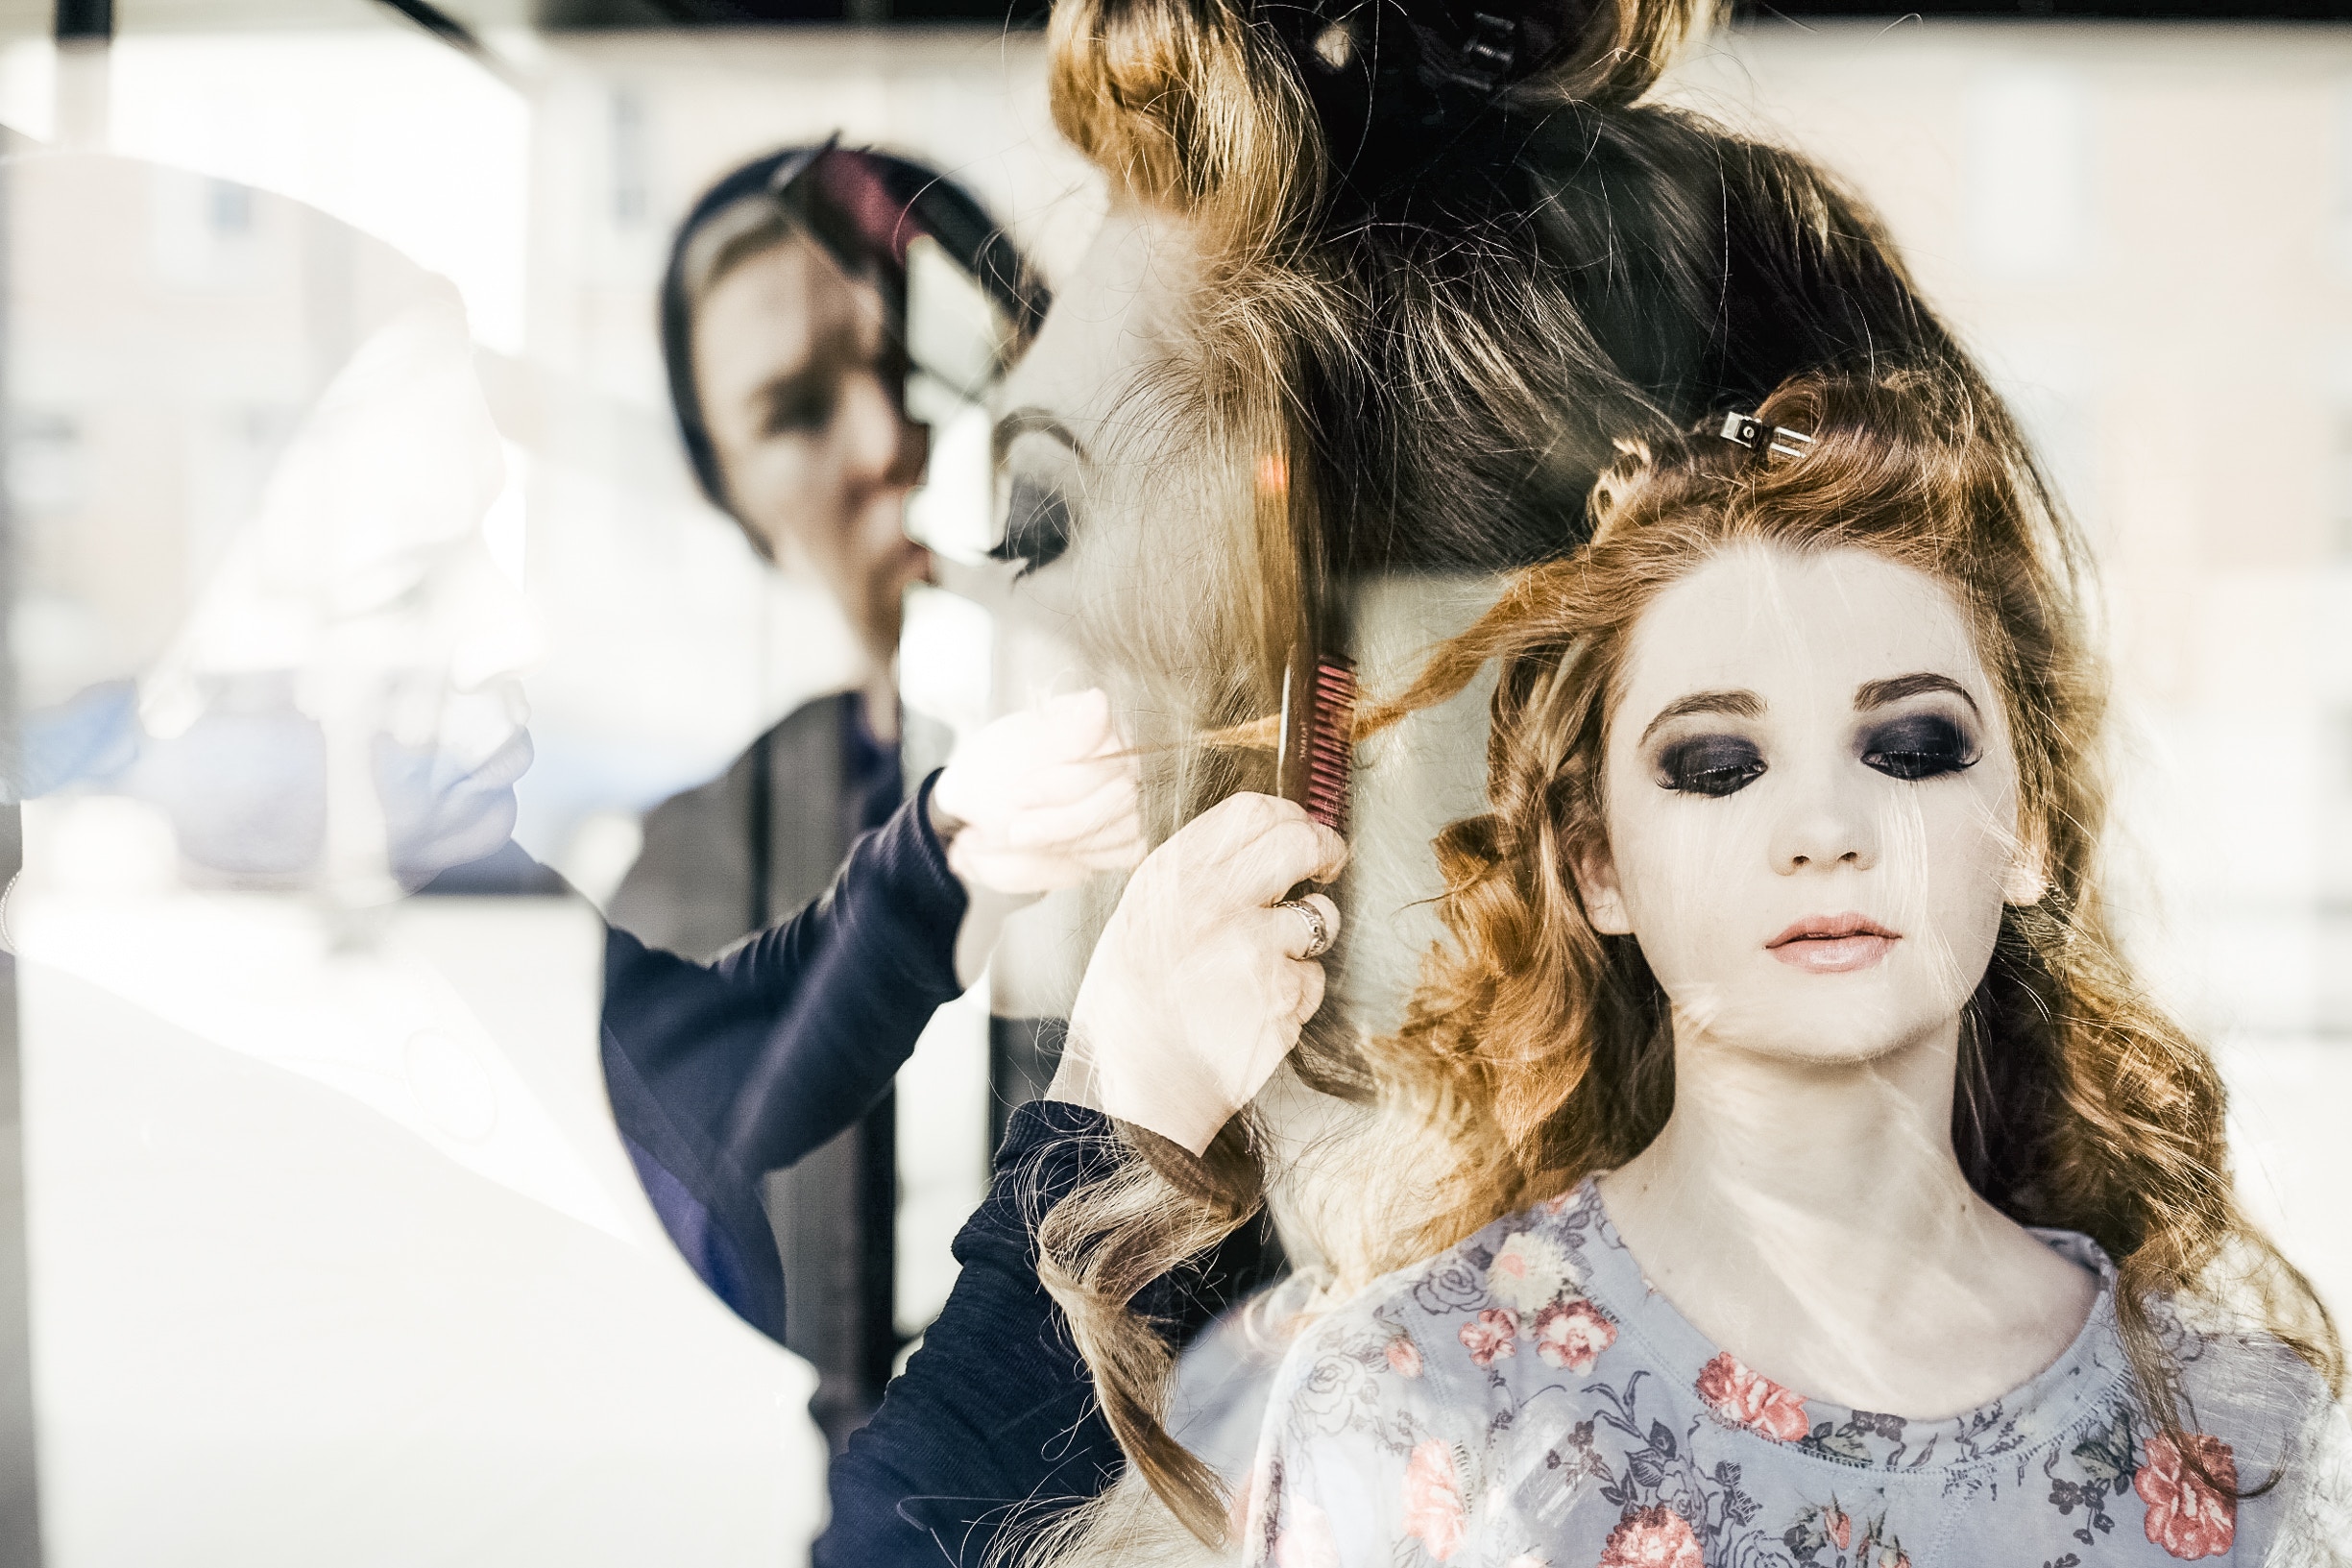
girl, fashion, haute couture, health beauty